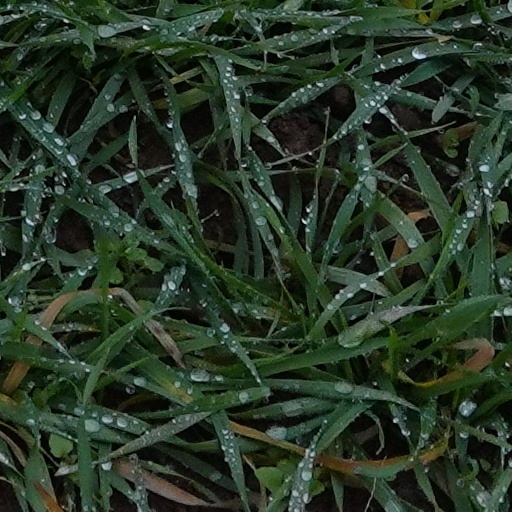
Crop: wheat